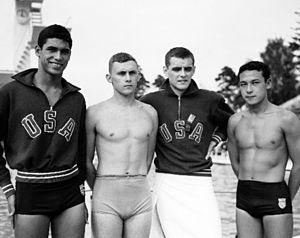
James Price McLane, Jr., né le 13 septembre 1930 à Pittsburgh, est un ancien nageur américain des années 1940 et 1950 spécialisé en nage libre. Il a notamment au cours de sa carrière remporté trois titres olympiques : sur le 1 500 m nage libre et relais 4 × 200 m nage libre aux Jeux olympiques d'été de 1948 à Londres, et le relais 4 × 200 m nage libre aux Jeux olympiques d'été de 1952 à Helsinki
William Woolsey est un nageur américain. Lors des Jeux olympiques d'été de 1952 disputés à Helsinki il remporte la médaille d'or au relais 4 x 200 m nage libre. En 1956, il est médaillé d'argent dans cette même épreuve et atteint la finale au 100 m libre.
Wayne Moore est un nageur américain. Lors des Jeux olympiques d'été de 1952 disputés à Helsinki il remporte la médaille d'or au relais 4 x 200 m nage libre et termine sixième de la finale du 400 m nage libre.